Margarete von Wrangell

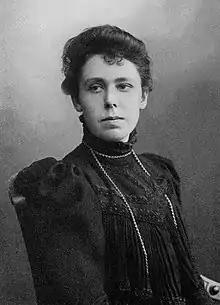
Margarete von Wrangell, 1905

Margarethe Mathilde von Wrangell, after 1928 Princess Andronikow, "née" Baroness von Wrangell (7 January 1877 in Moscow – 21 March 1932 in Hohenheim) was a Baltic German agricultural chemist and the first female full professor at a German university.